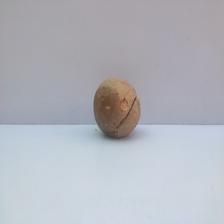
Size: Spoiled